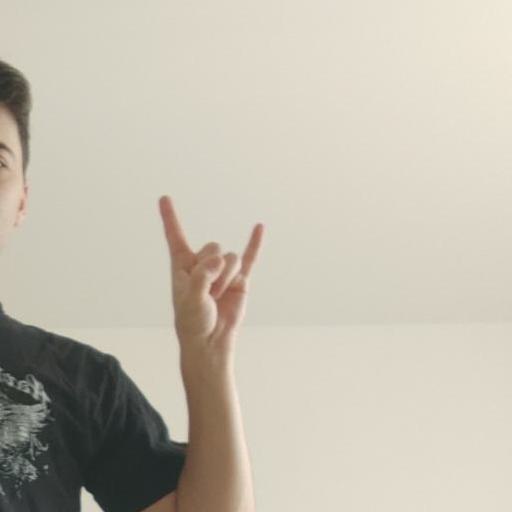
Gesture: rock